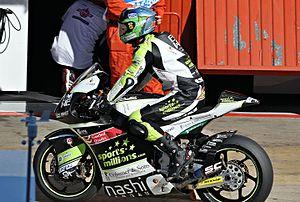
Jesko Raffin, né le 12 juin 1996 à Zurich, est un pilote de vitesse moto suisse.